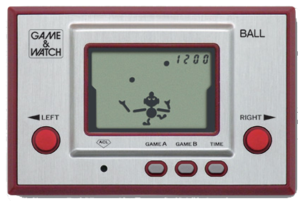
Game & Watch
"Game & Watch, engelsk for ""Spil & Ur"", er nogle små håndholdte elektroniske spil, der blev lanceret i starten af 1980'erne af den japanske virksomhed Nintendo, og meget kort efter også af en lang række andre producenter. I Danmark blev spillene oftest omtalt som ""bip-bip-spil"" på grund af de bippende lydeffekter der hørtes når man spillede på apparaterne.